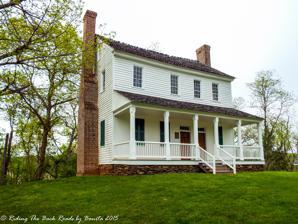
Building: Edwards–Franklin House
Country: United States of America
Year built: 1799
Historic house in North Carolina, United States United States historic place Edwards–Franklin House U.S. National Register of Historic Places Show map of North Carolina Show map of the United States Location Northwest of Dobson on SR 1331, near Dobson, North Carolina Coordinates 36°27′24″N 80°49′13″W / 36.45667°N 80.82028°W / 36.45667; -80.82028 Area 4 acres (1.6 ha) Built 1799 Architectural style Georgian, Federal NRHP reference No. 73001369 Added to NRHP April 24, 1973 The Edwards–Franklin House is a plantation house in the Southern United States located in Franklin Township, Surry County, North Carolina.  It was built in 1799 by Gideon Edwards and was later occupied by congressional representative Meshack Franklin , brother of North Carolina governor Jesse Franklin (1820–1821).  The house was restored by the Surry County Historical Society in 1973 and is open to visitors. It was added to the National Register of Historic Places in 1973. References